Thomas East

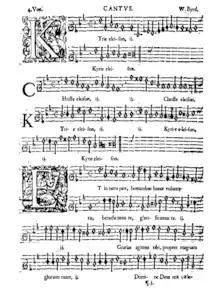
Mass for Four Voices, probably printed by East

In 1587 East tried to register Byrd´s "Psalmes, Sonets, and Songs of Sadnes and Pietie" with the Stationers Company, but appears to have run into difficulty (probably for reasons related to Byrd´s patent): the publication appeared the following year with East described as Byrd's assignee.